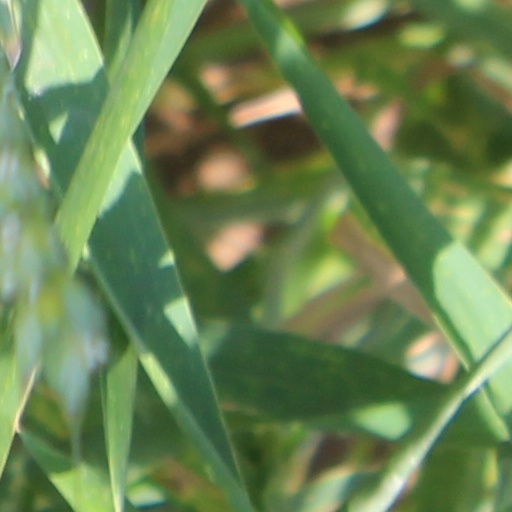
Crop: wheat